Opel OHV engine

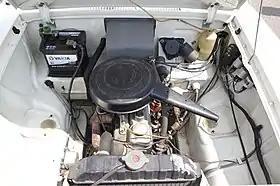
1963 "10N" engine

The Opel OHV family (also known as the Kadett engine and Viva engine after its most famous applications) is a pushrod inline-four engine. It was the first all-new engine developed by Opel of Germany after World War II and was released in 1962. Versions were in use through 1993.